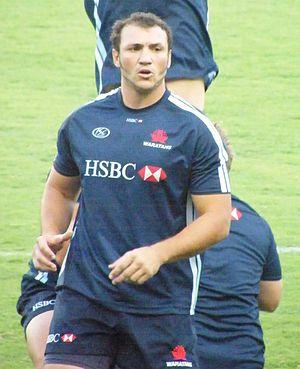
Scott Fava, né le 19 janvier 1976 à Auburn, est un joueur de rugby à XV international australien qui joue au poste de troisième ligne centre.
La liste des joueurs sélectionnés en équipe d'Australie de rugby à XV comprend 930 joueurs au 19 octobre 2019, le dernier étant Jordan Petaia retenu pour la première fois en équipe nationale 5 octobre 2019 contre l'Uruguay. Le premier Australien sélectionné est Paddy Carew le 24 juin 1899 contre les Lions britanniques et irlandais. L'ordre établi prend en compte la date de la première sélection, puis la qualité de titulaire ou remplaçant et enfin l'ordre alphabétique.